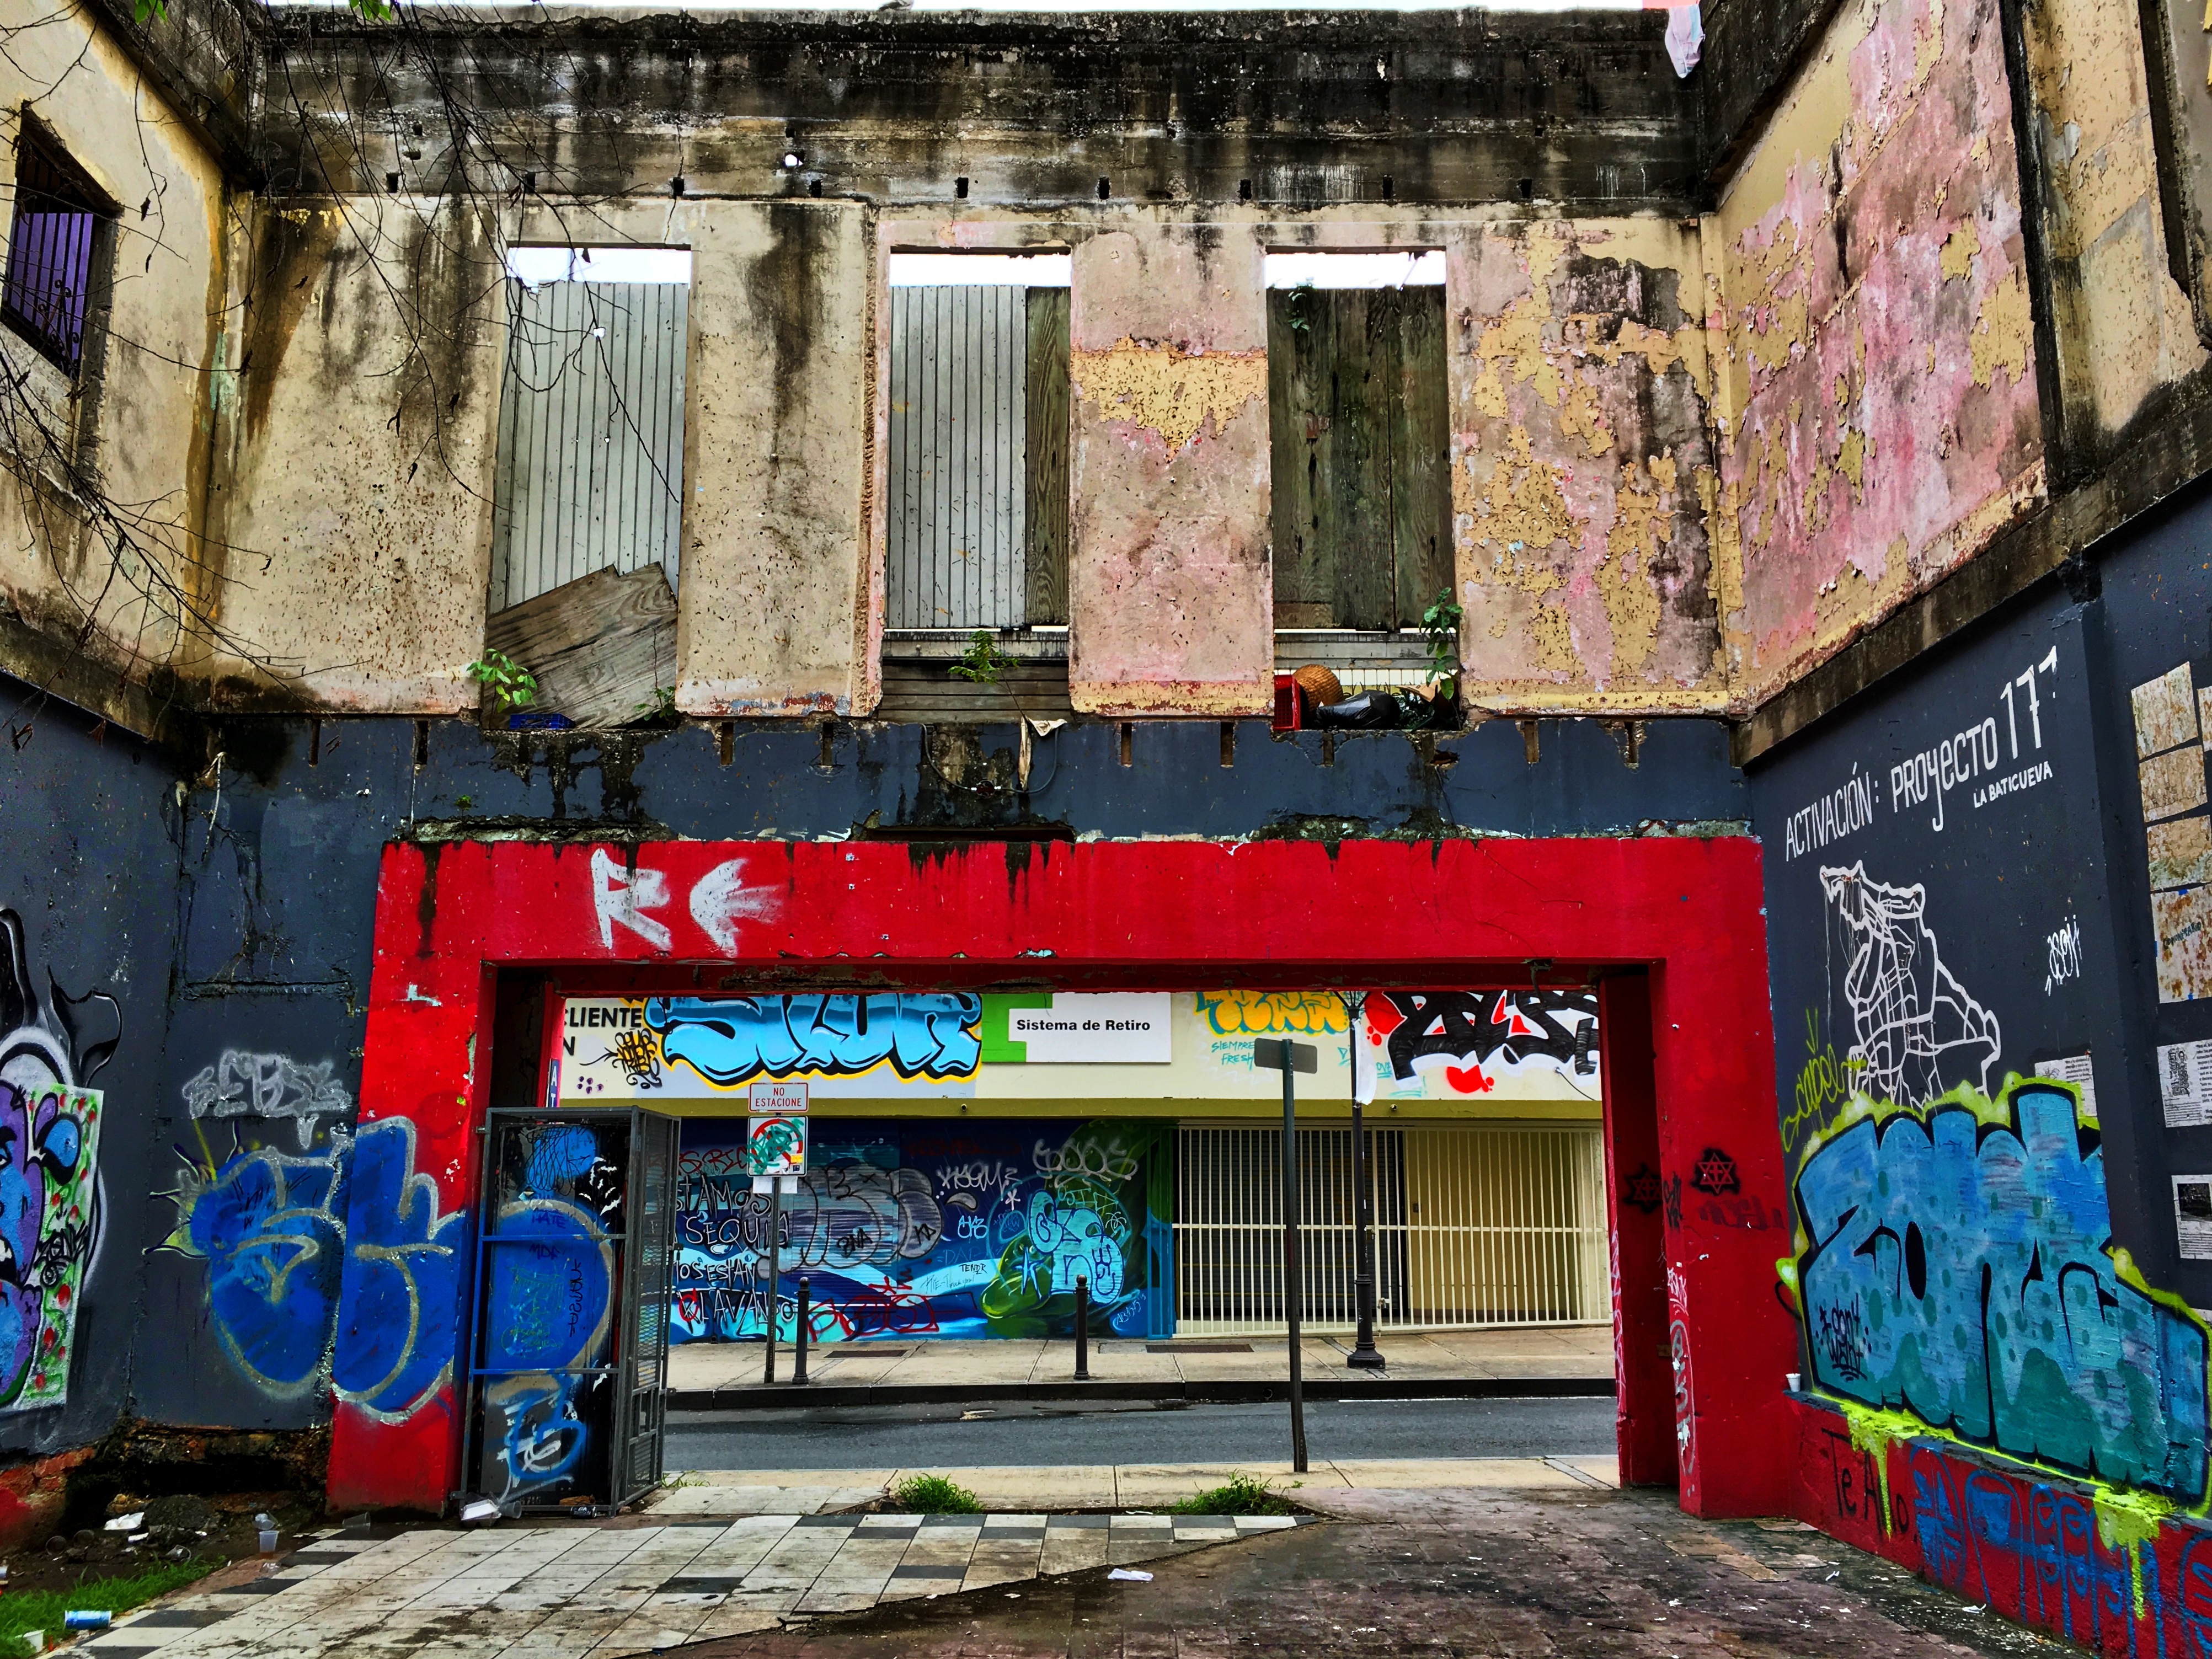
road, street, city, wall, color, graffiti, art, infrastructure, 2016366, neighbourhood, urban area, human settlement